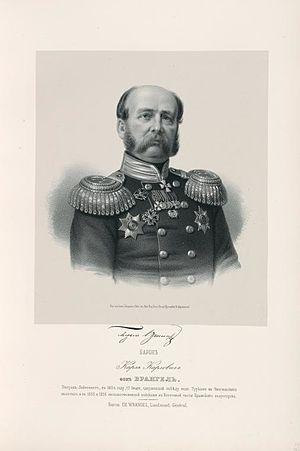
Le baron Karl Karlovitch von Wrangel, 1800 - septembre 1872, est un aristocrate germano-balte sujet de l'Empire russe et général d'infanterie.